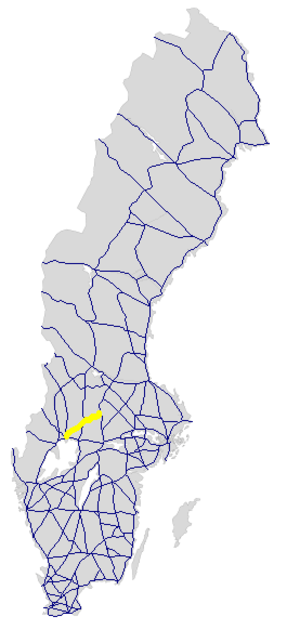
Riksväg 63
Riksväg 63 er en svensk riksväg, som går mellem Karlstad og Ludvika via Filipstad.